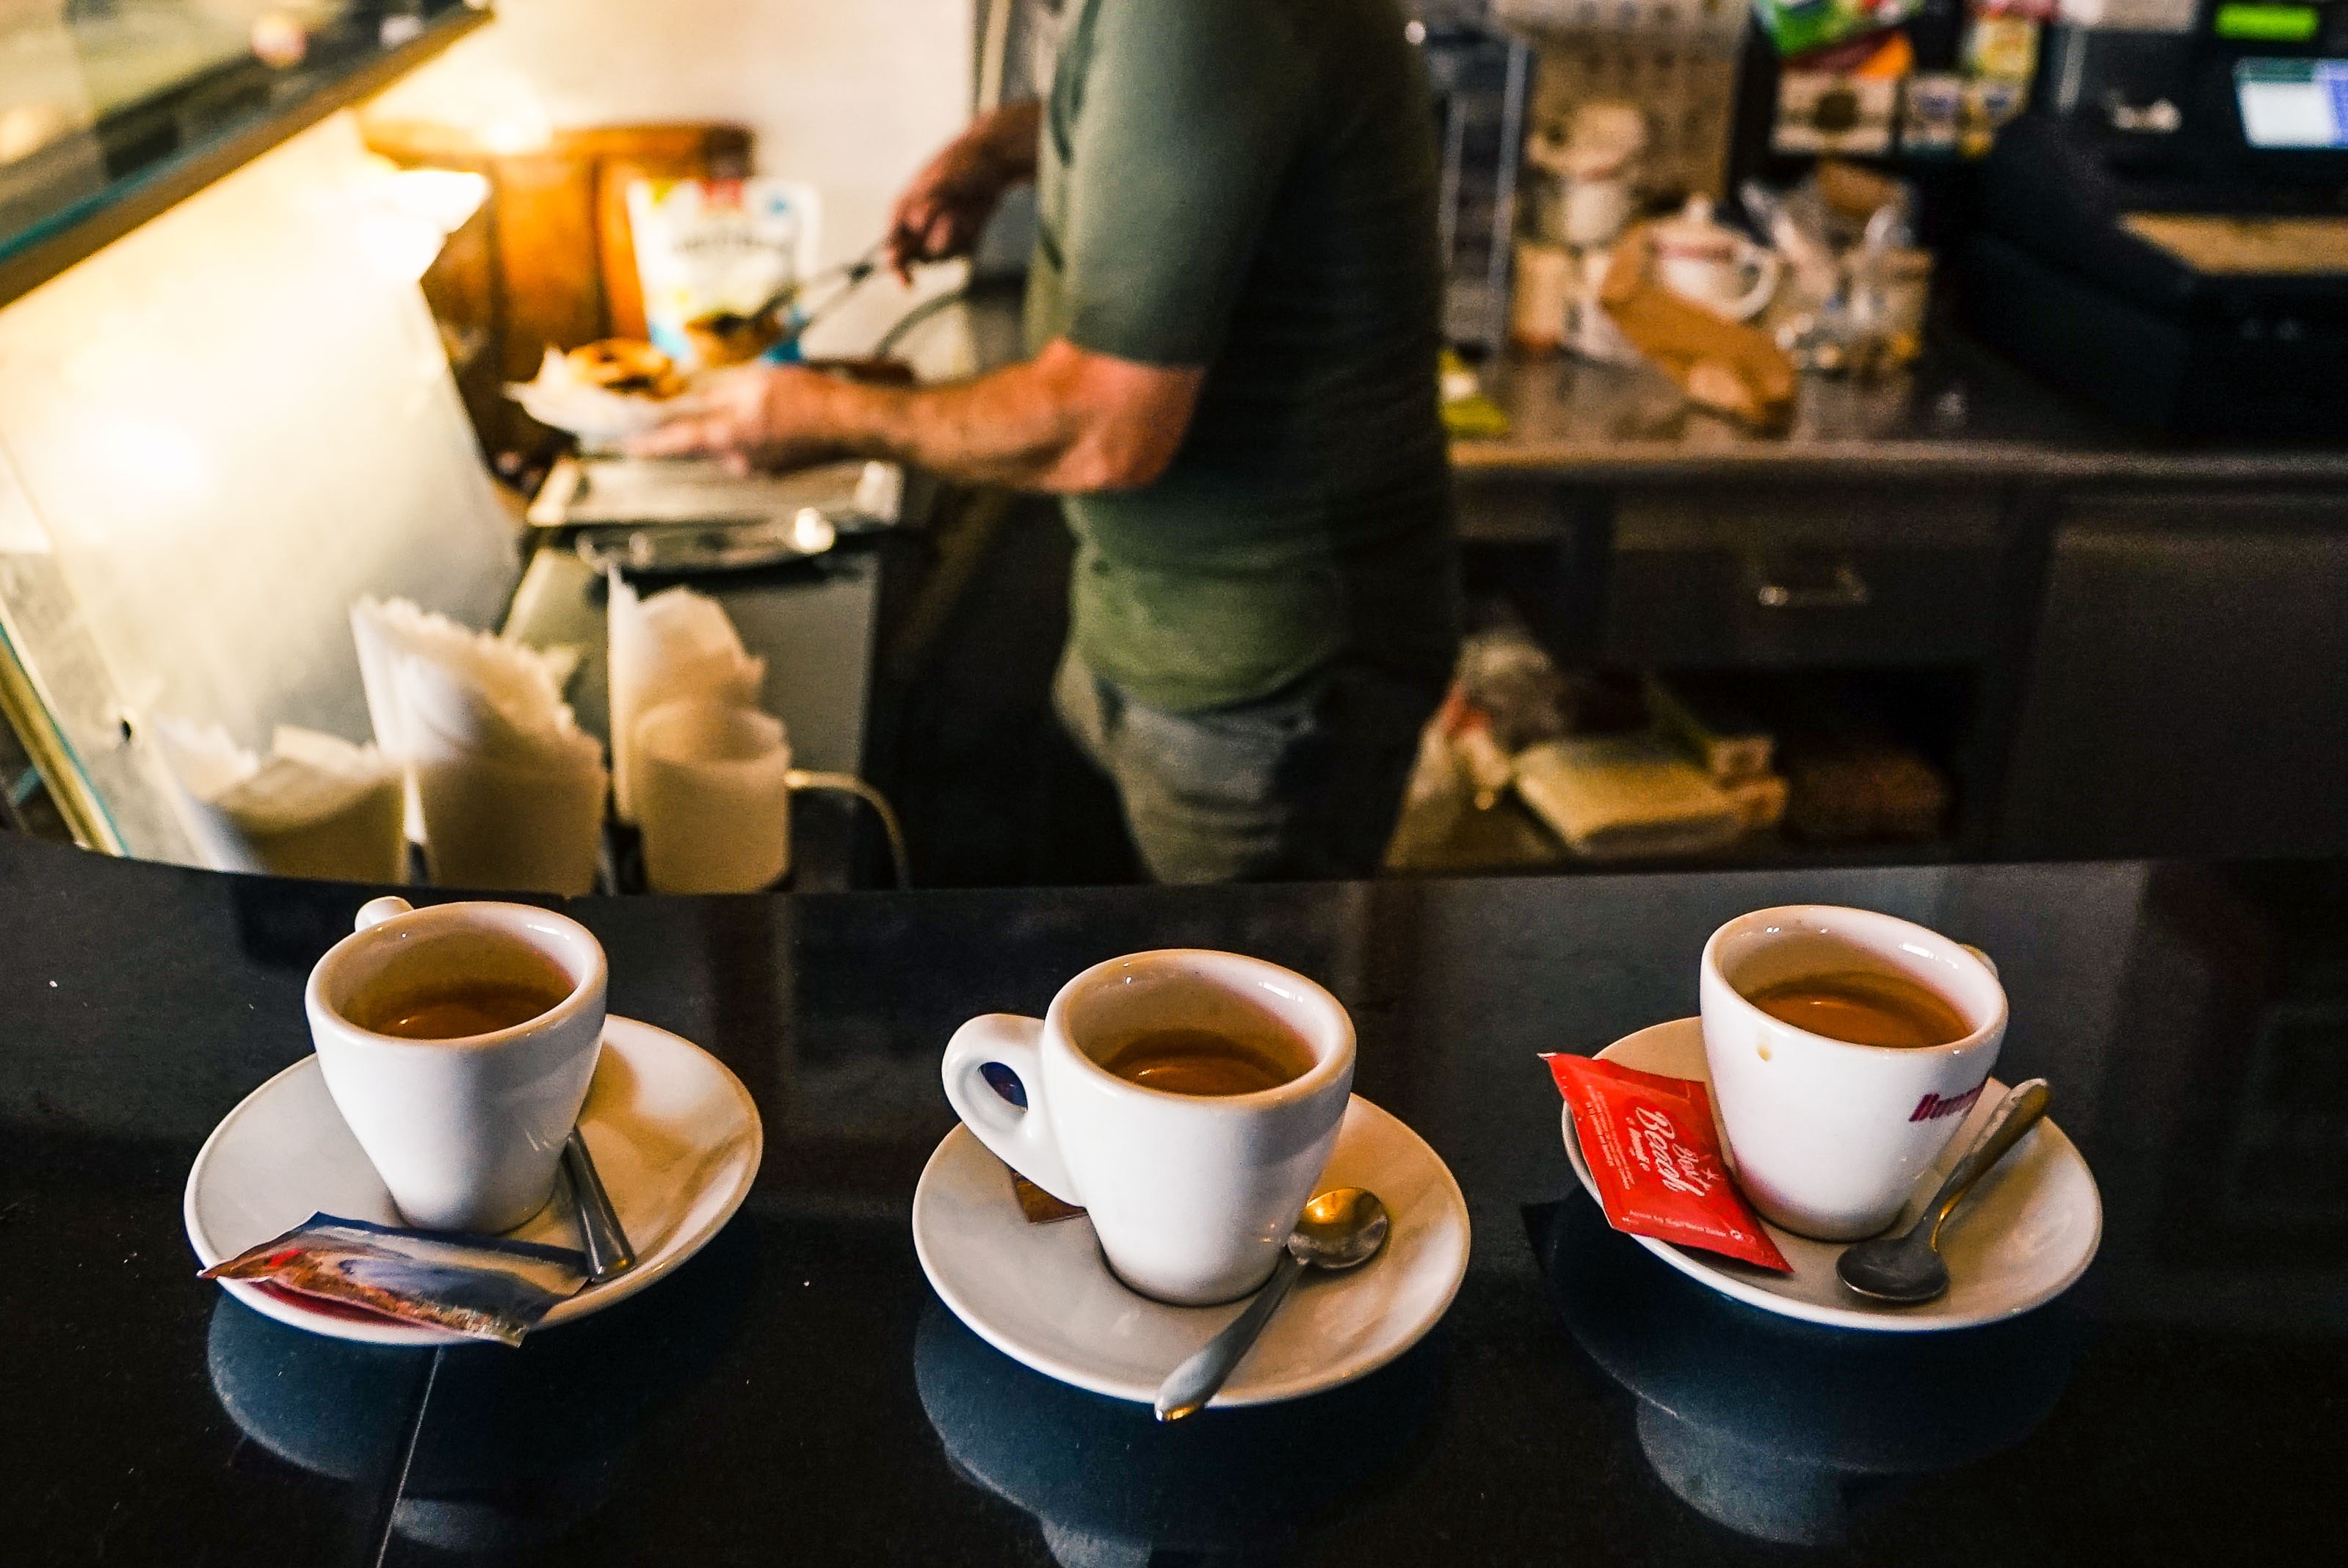
coffee, espresso, coffee cup, tableware, coffeehouse, cafe, drink, cup, brunch, tea, food, table